Train of Tomorrow

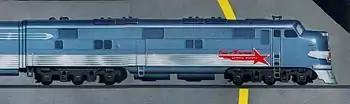
EMD E7A locomotive no. 765

The "Train of Tomorrow" was pulled by a largely stock EMD E7A that was given road number 765 because it was built for order number 765. It featured two , V12 GM Diesel engines mated to direct current (DC) generators that powered traction motors on each of the locomotive's trucks, which both had three axles. In total, the locomotive was rated at , and could operate at . The prime movers had a power range between 275 and 800 rpm. Behind the prime movers, the locomotive had a steam generator used to heat passenger cars. The cab of the E7A featured two swivel chairs, one for the engineer and the other for the fireman, and controls purposely designed to be similar to those used on steam locomotives. The cab was also soundproofed and heated during the winter.